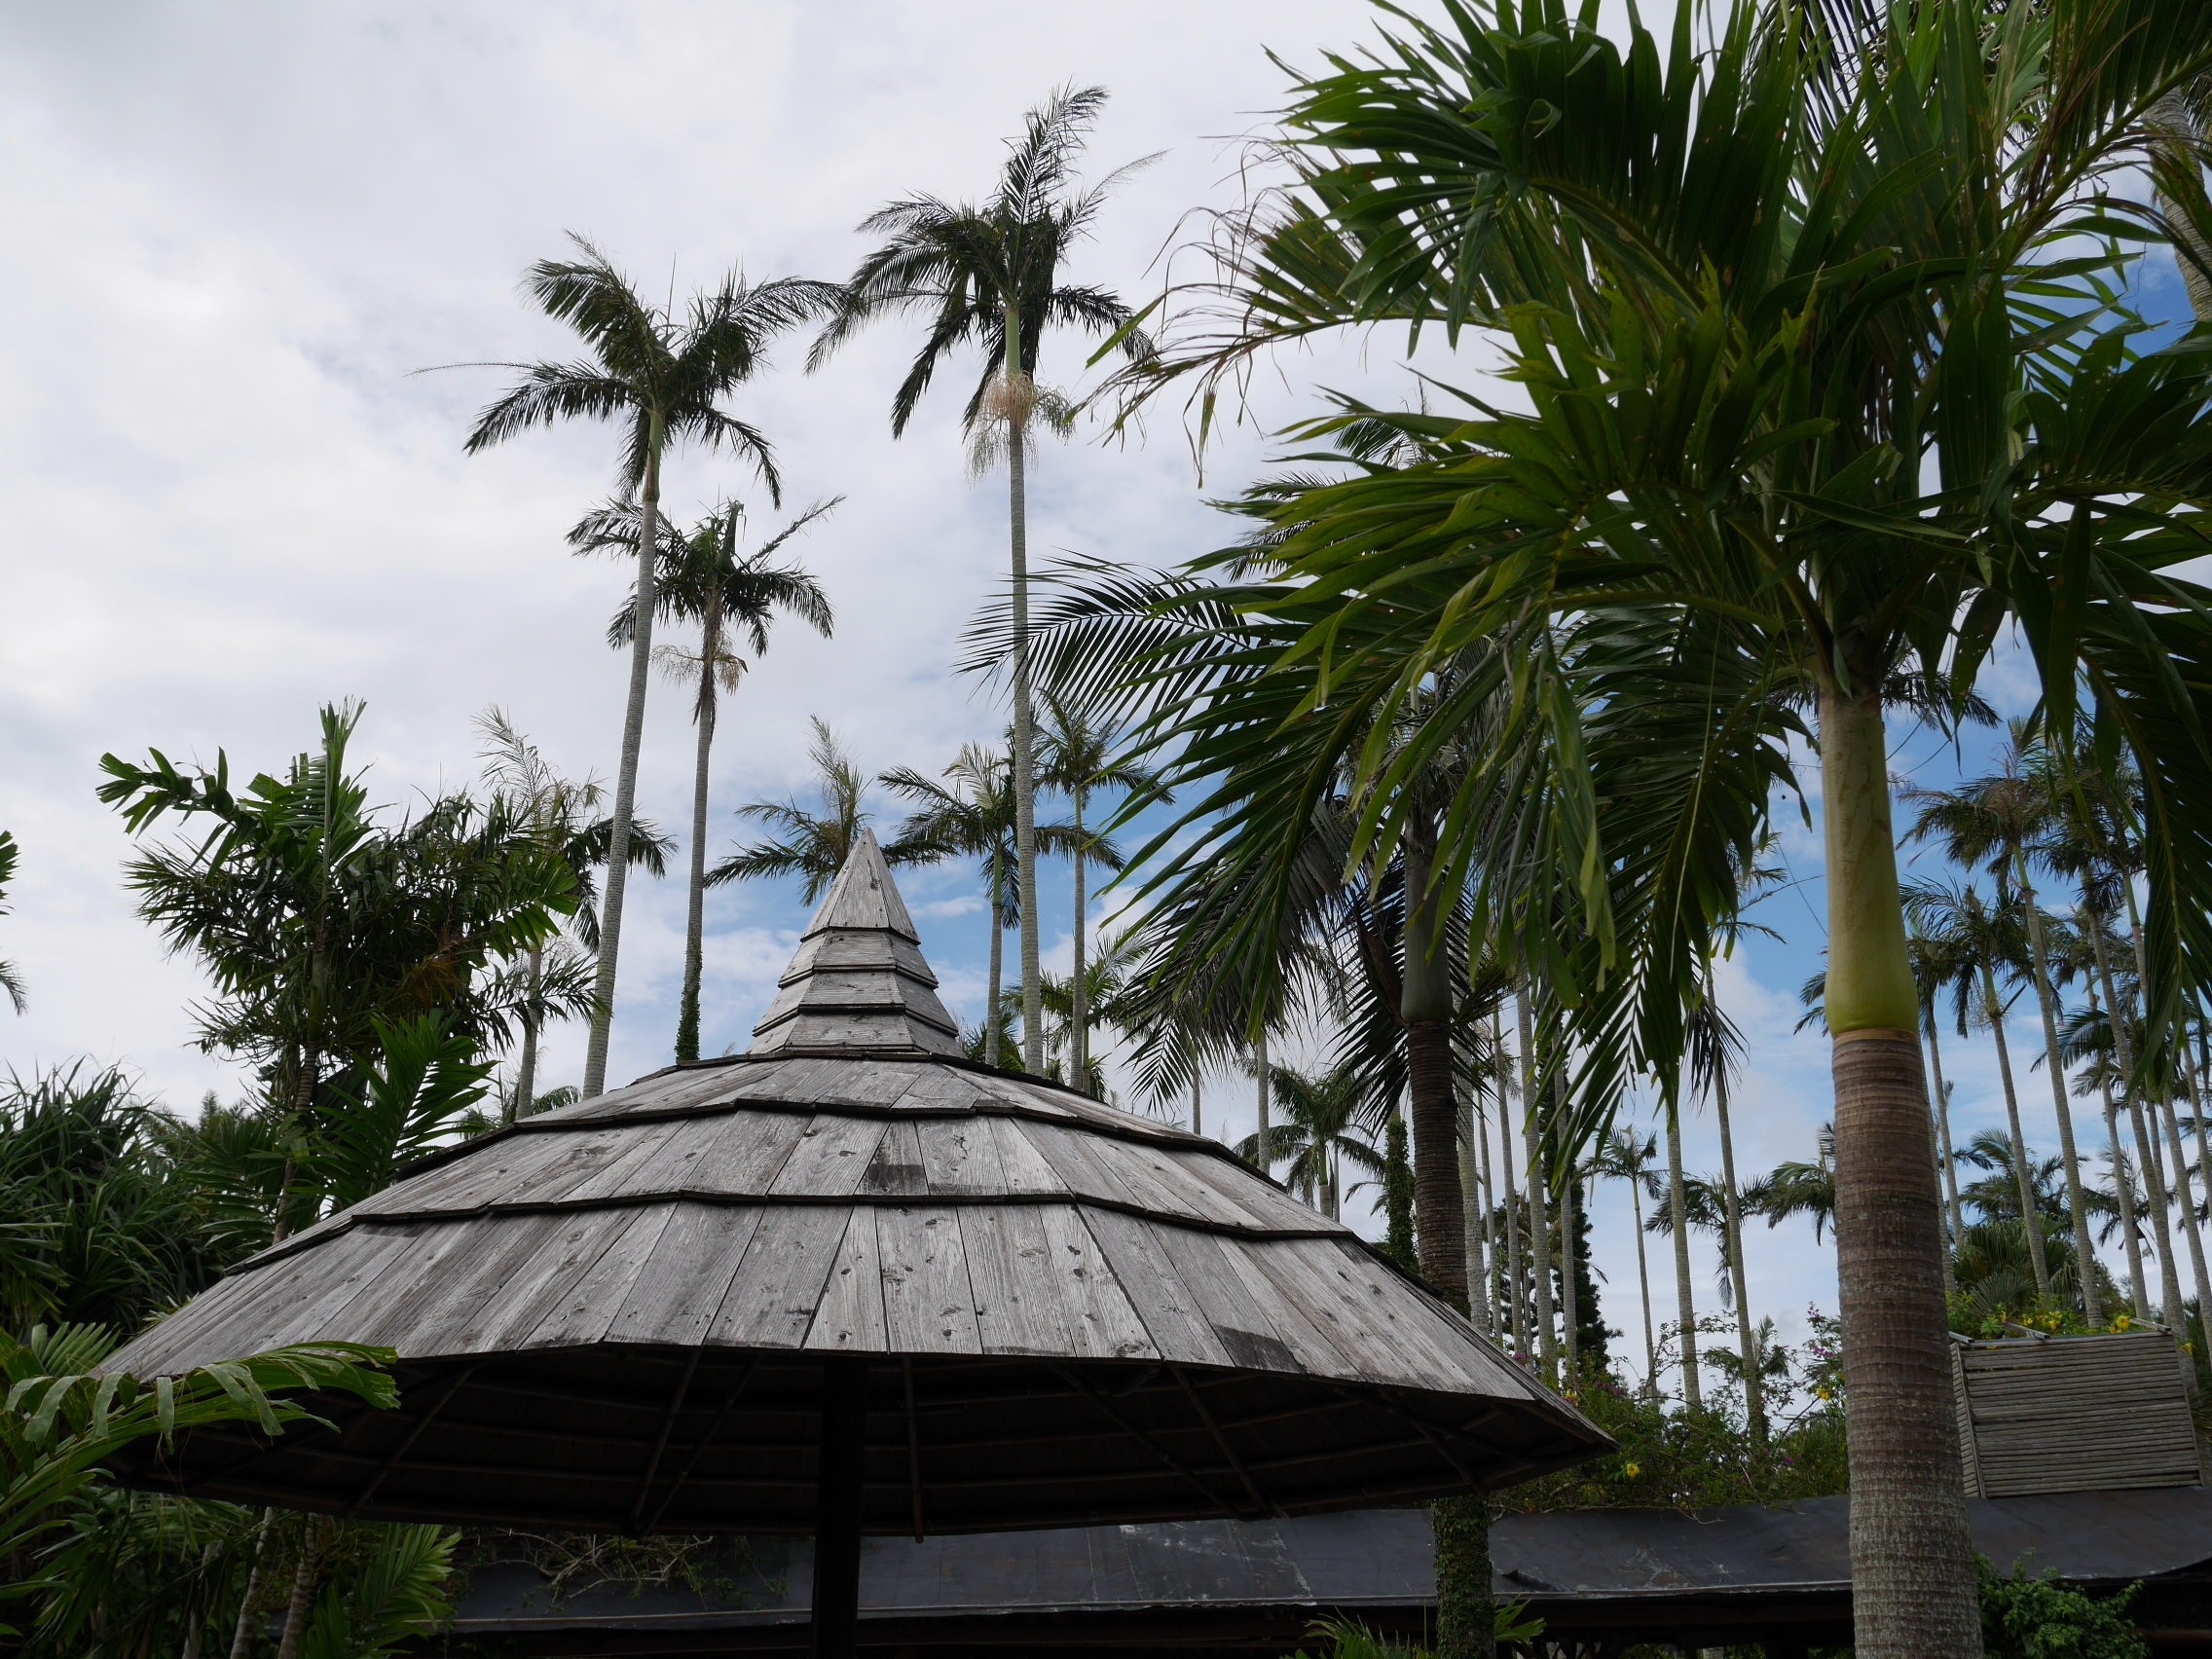
tree, plant, flower, vacation, palm, landmark, botany, break, comfort, botanical garden, arbor, tropics, okinawa, southern countries, woody plant, arecales, palm family